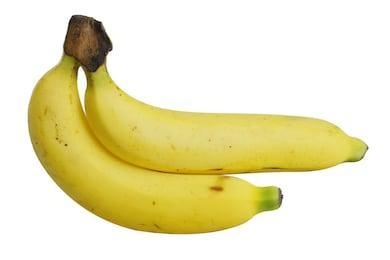
Label: banana